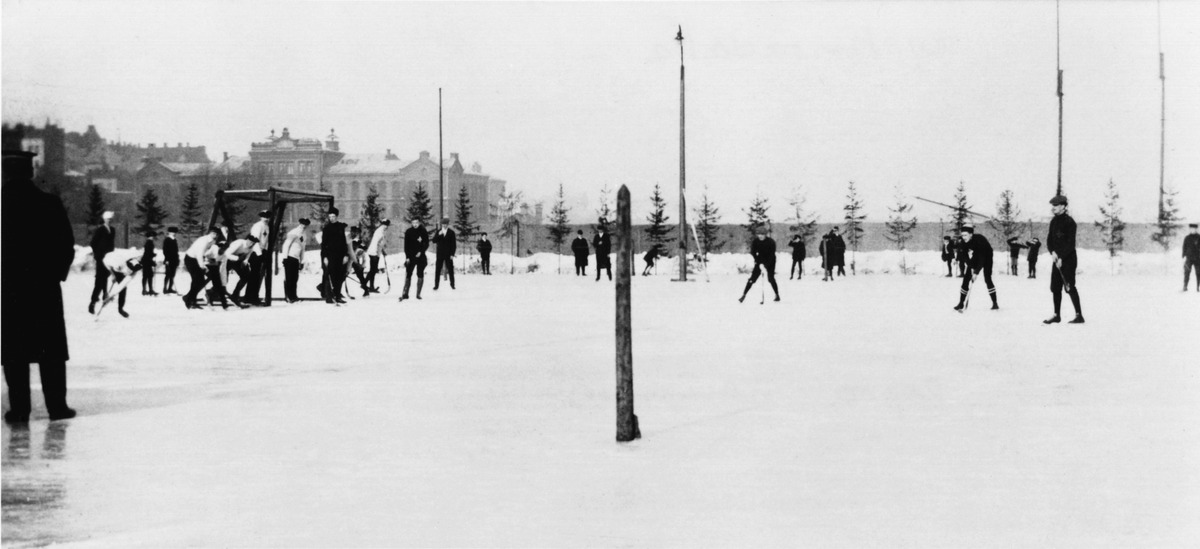
Jääpallo-ottelu Pohjoissataman luistinradalla
sisällön kuvaus: Jääpallo-ottelu Pohjoissataman luistinradalla. mustavalkoinen
Kuvaaja: Rancken, Torsten, valokuvaaja
Ajankohta: kuvausaika 1910 - 1912
Paikka: Suomi, Uusimaa, Helsinki, Kruununhaka Helsinki, Helsinki Suomi-Finland
Aiheet: joukkuepelit, mailapelit, talviurheilu, luistelu, talvi